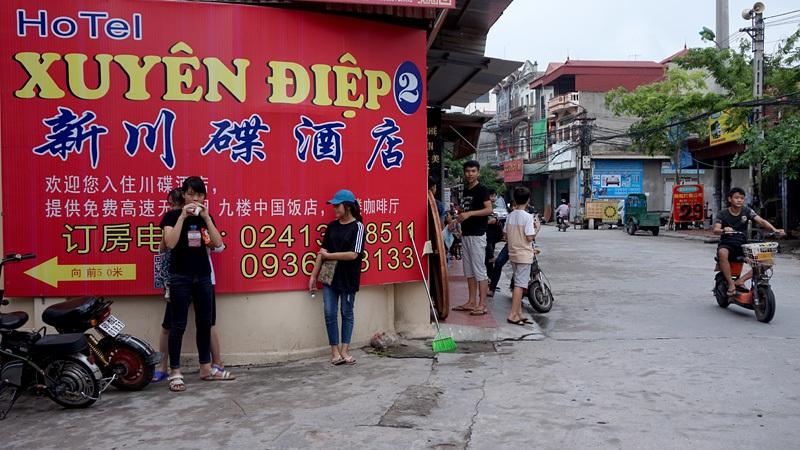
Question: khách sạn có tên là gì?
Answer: khách sạn có tên là xuyên điệp